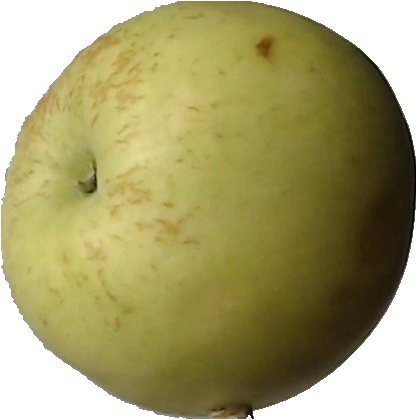
Label: apple_golden_3